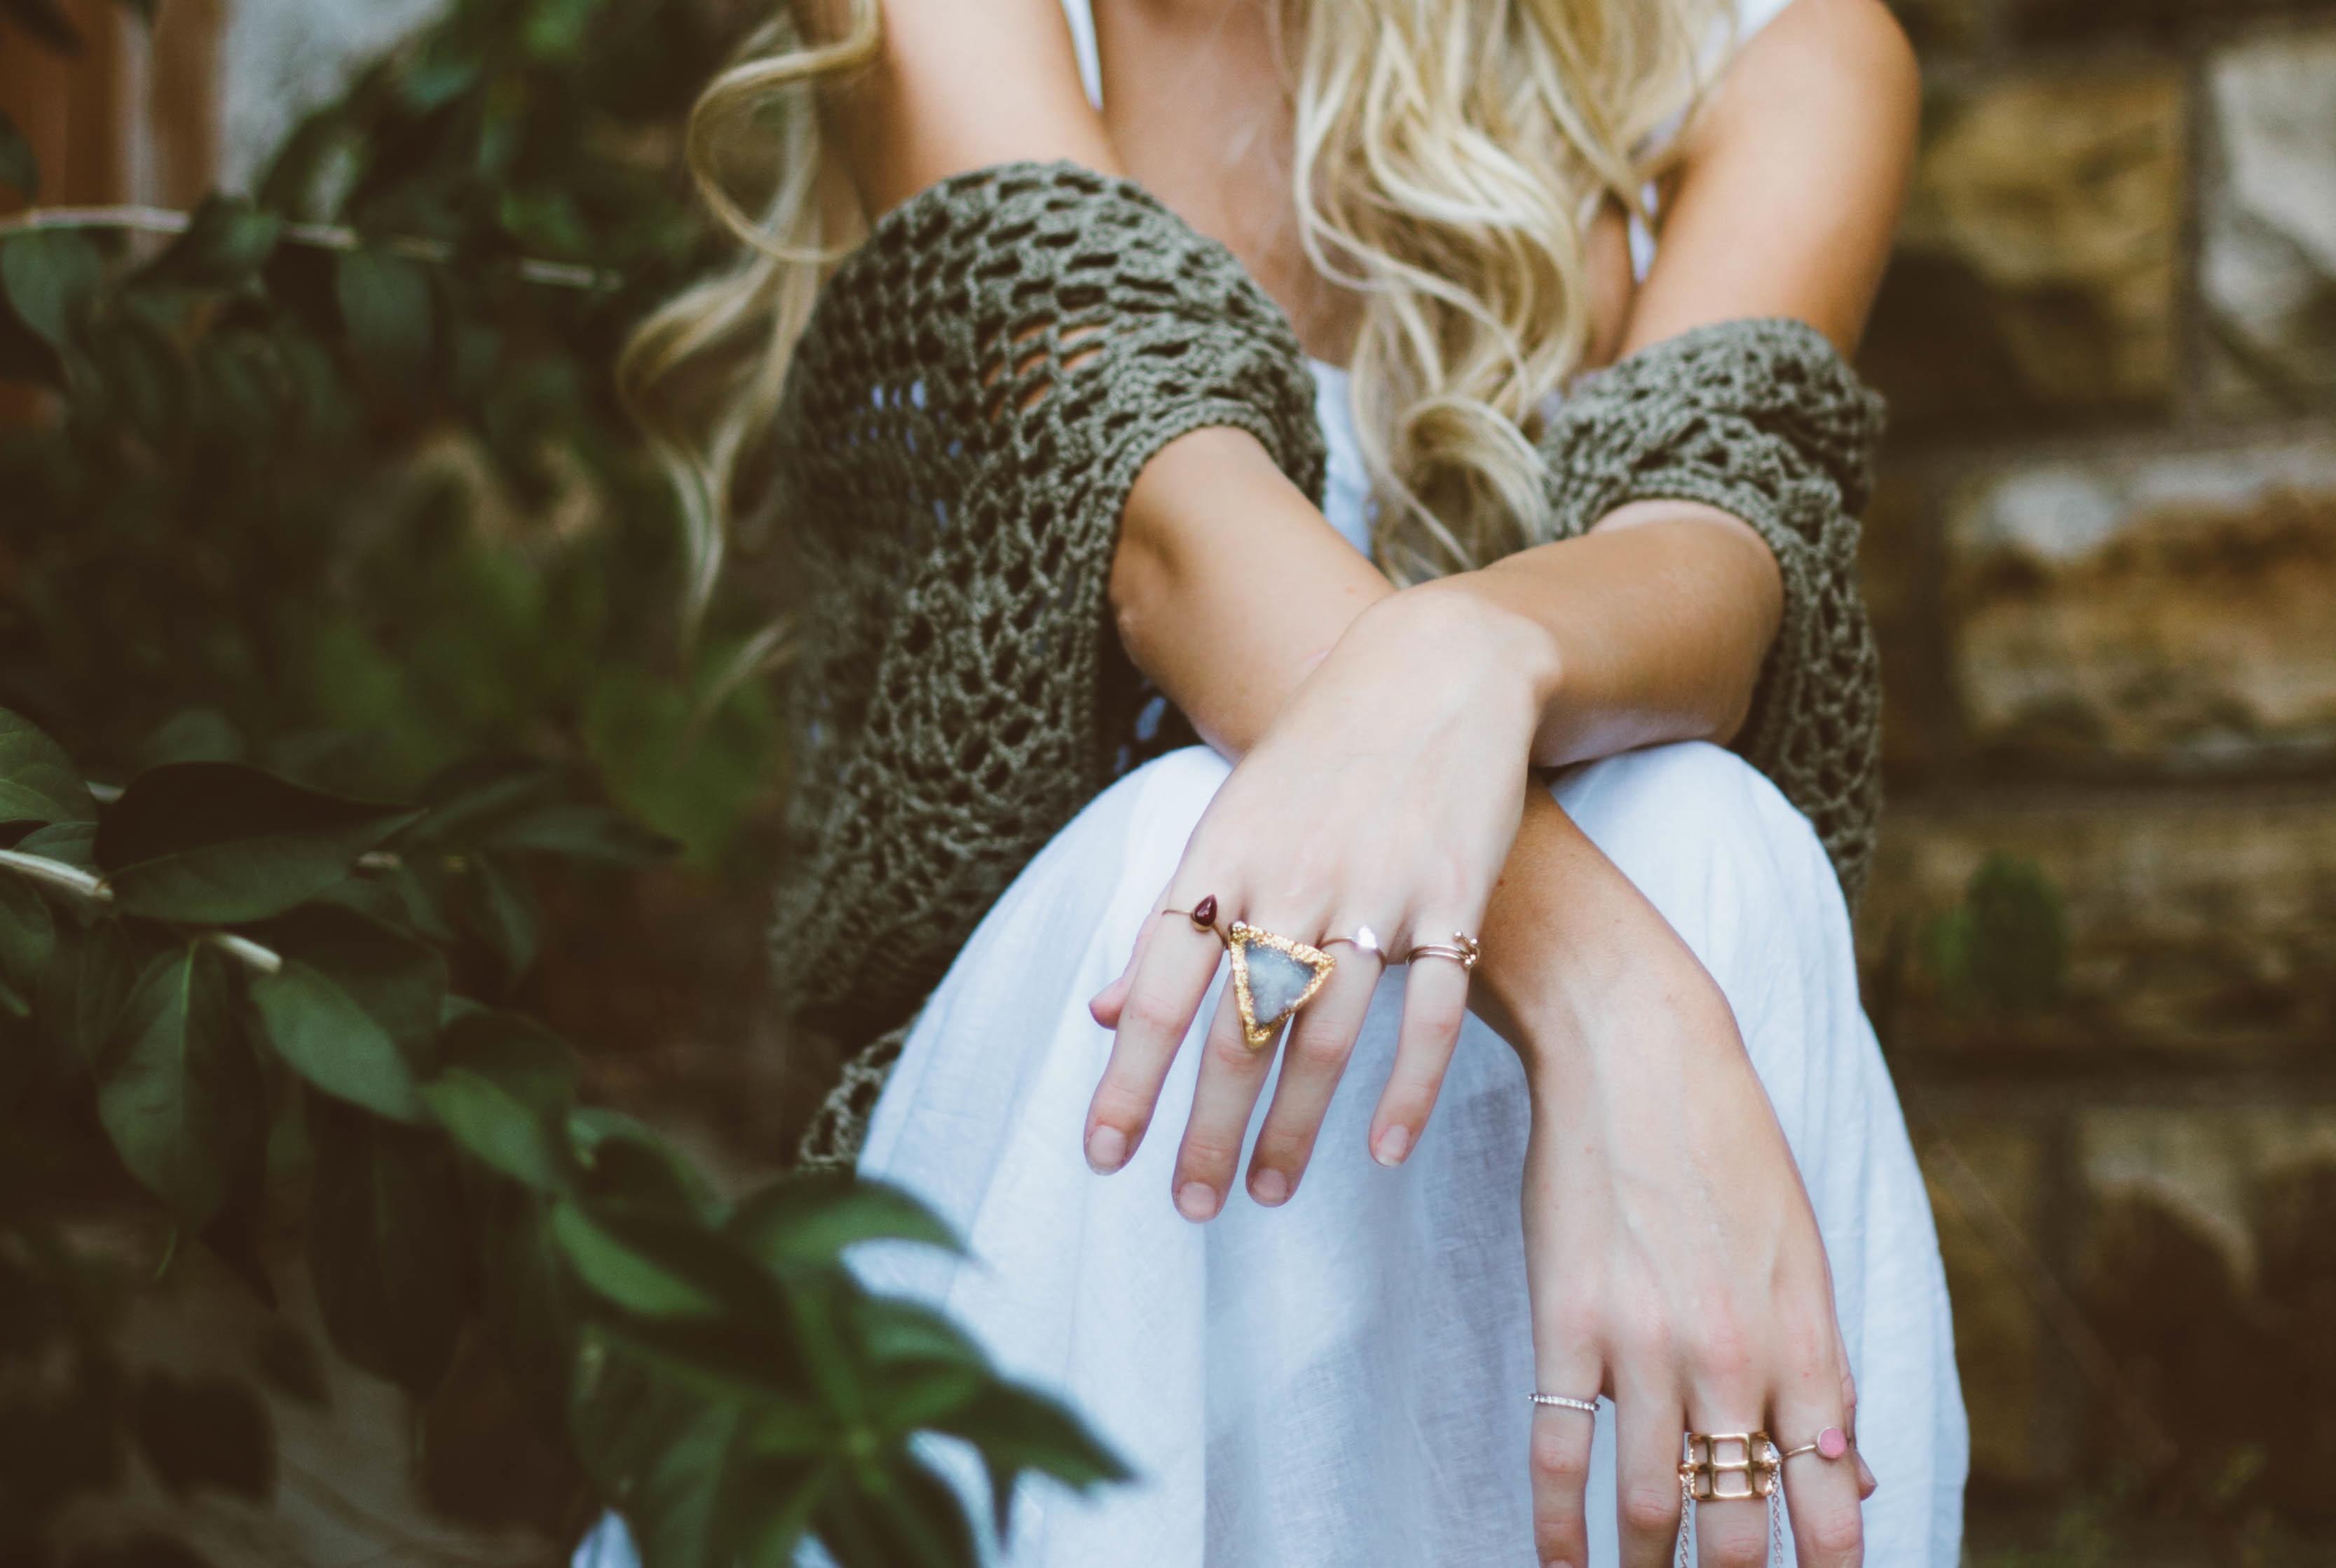
hand, girl, woman, photography, ring, leg, model, finger, spring, romance, bride, blonde, jewelry, ceremony, dress, photograph, beauty, interaction, photo shoot, portrait photography